Marjorie Bruce

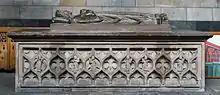
Marjorie's sarcophagus, Paisley Abbey

Upon the liberation of Elizabeth de Burgh and Marjorie from their long captivity in England, Walter Stewart, 6th High Steward of Scotland, was sent to receive them at the Anglo-Scottish border and conduct them back to the Scottish court. In April 1315 Bruce gathered a council in Ayr, and shortly after this Walter Stewart married Marjorie. Her dowry included the Barony of Bathgate in West Lothian.